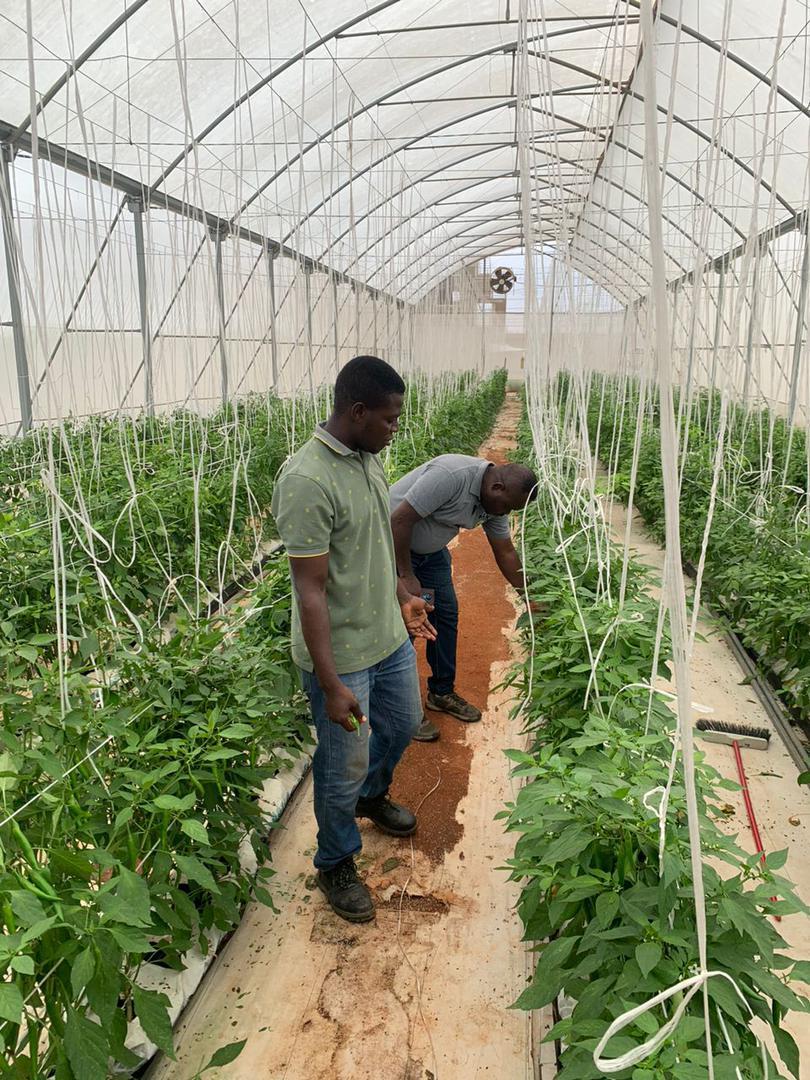
Kilimo kikubwa cha mbogamboga mbalimbali, ambacho ni kilimo cha viwanda; kimepangiliwa vizuri katika mandhari nzuri ya kuvutia ambayo ni mandhari ya kijani, yenye nyumba kubwa ya kuzuia jua pamoja na wadudu kuingia katika mimea. Wakulima wanaangalia mimea hiyo kwa umahiri.